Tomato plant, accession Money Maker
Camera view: bottom (45 deg); turntable rotation: 60 degrees
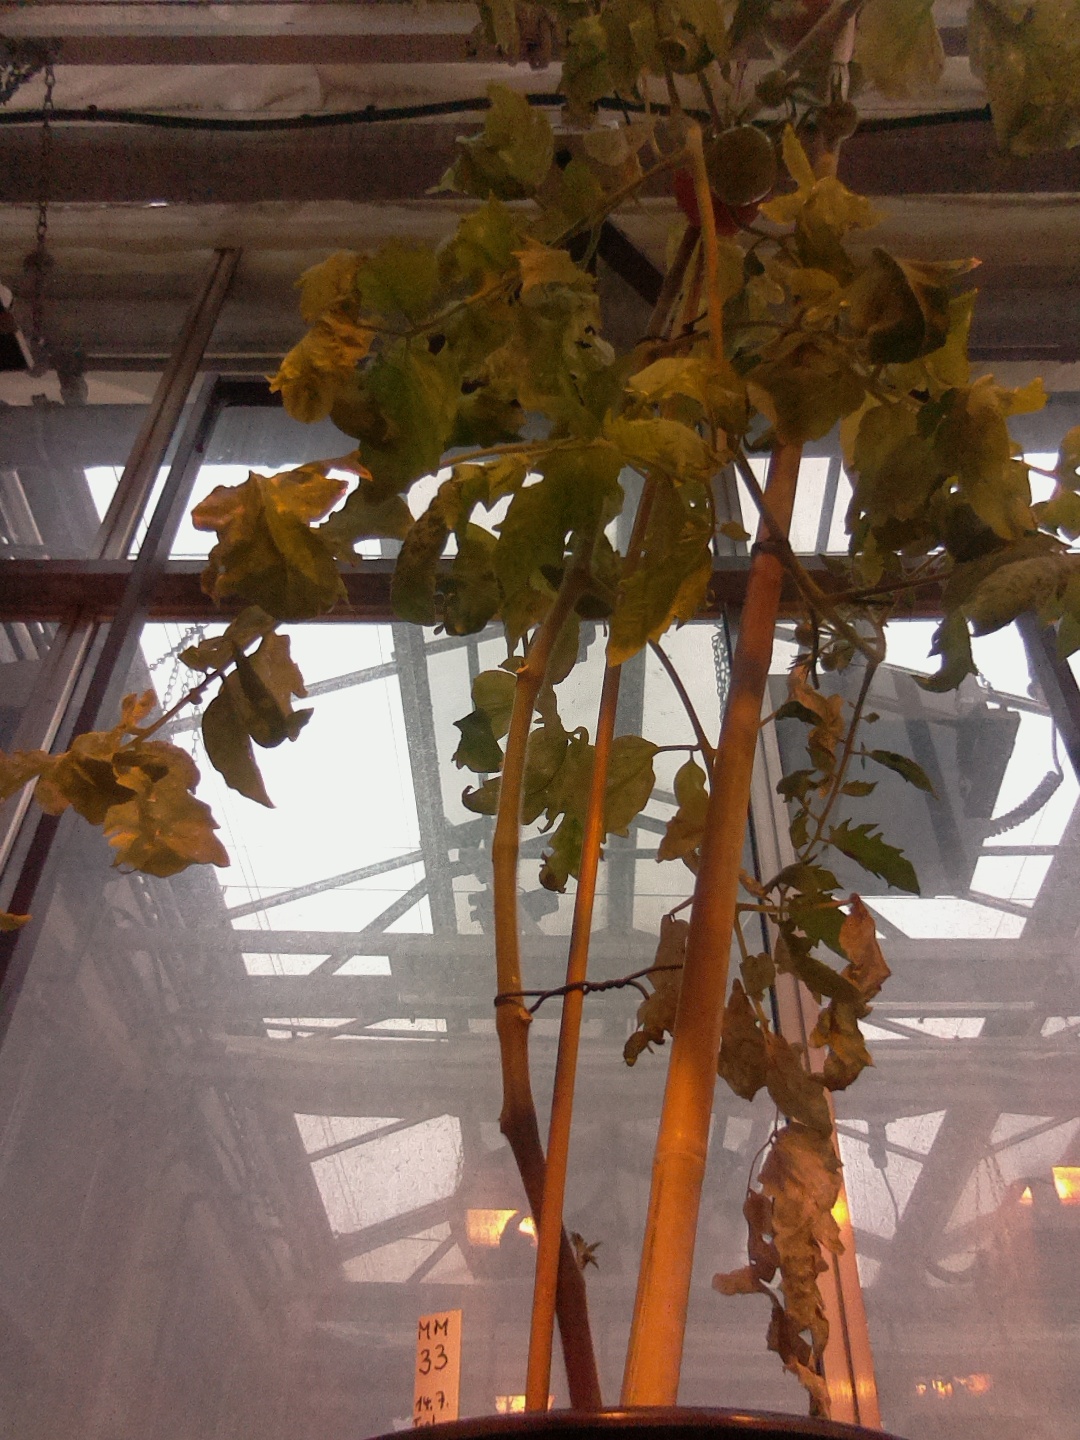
BBCH growth stage 83: 30%-40% of fruits show typical fully ripe color